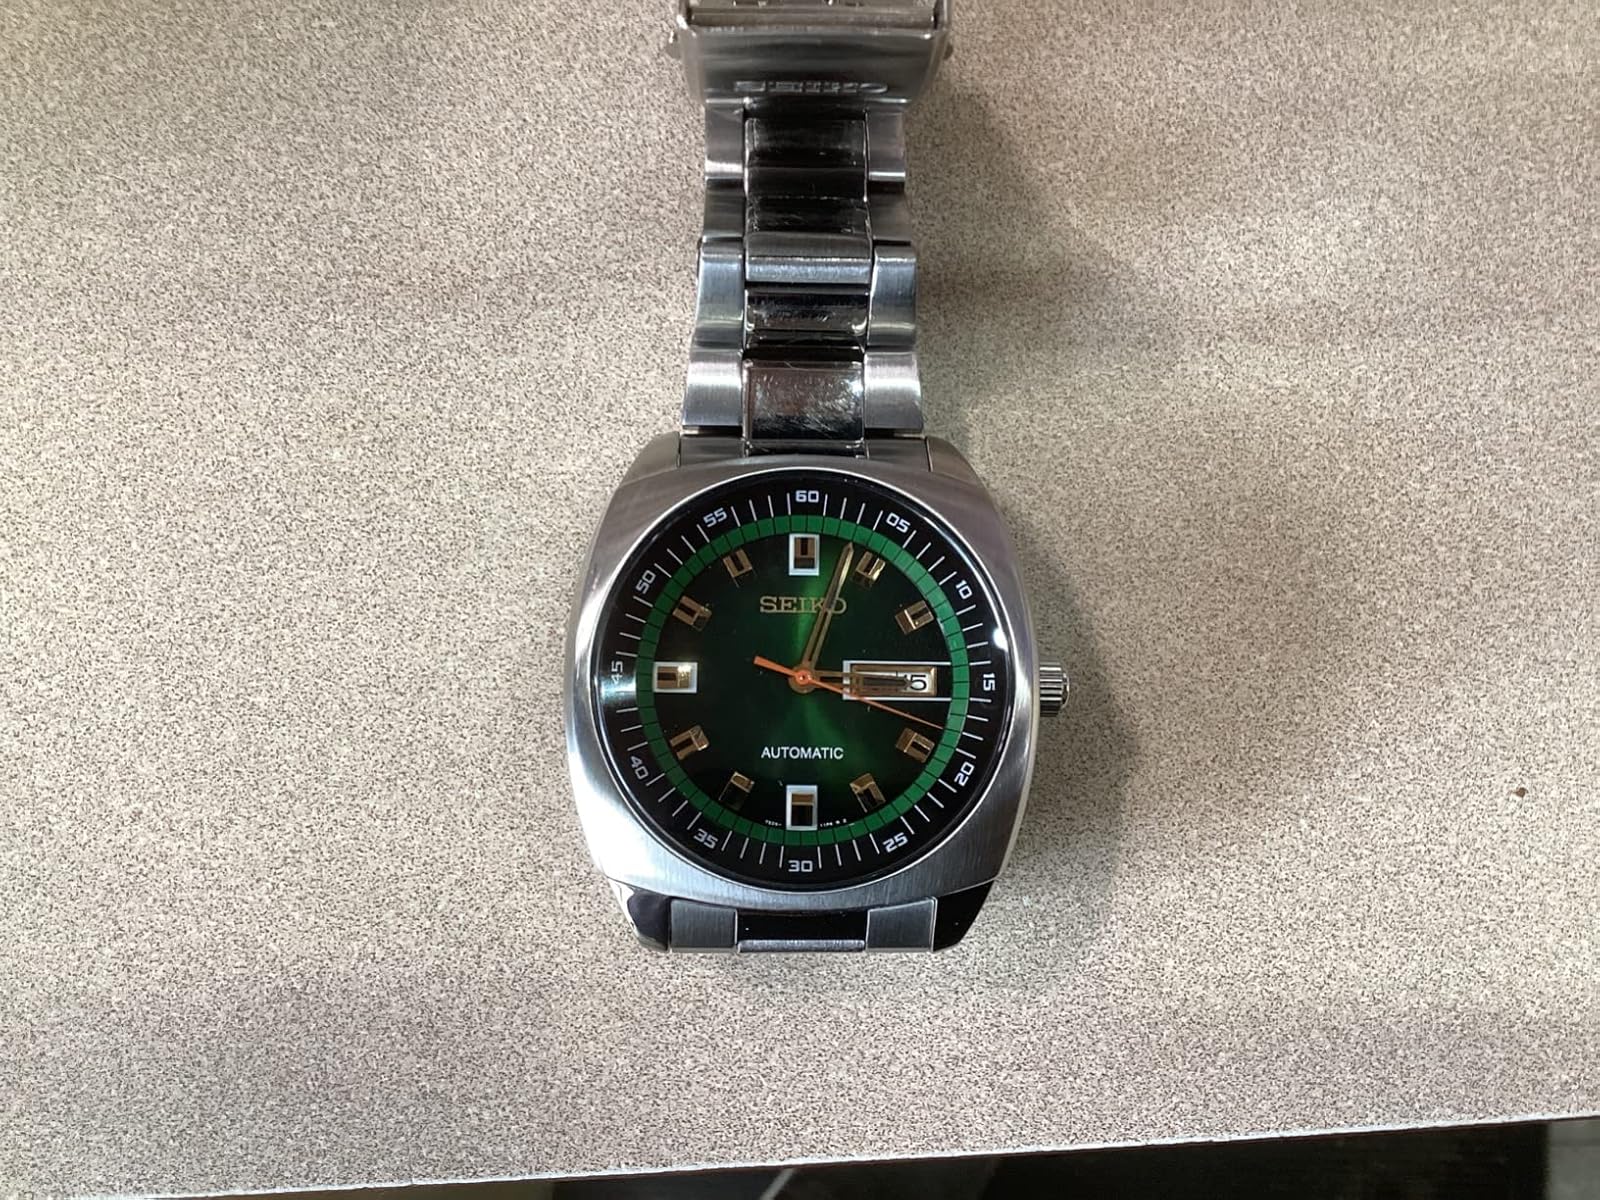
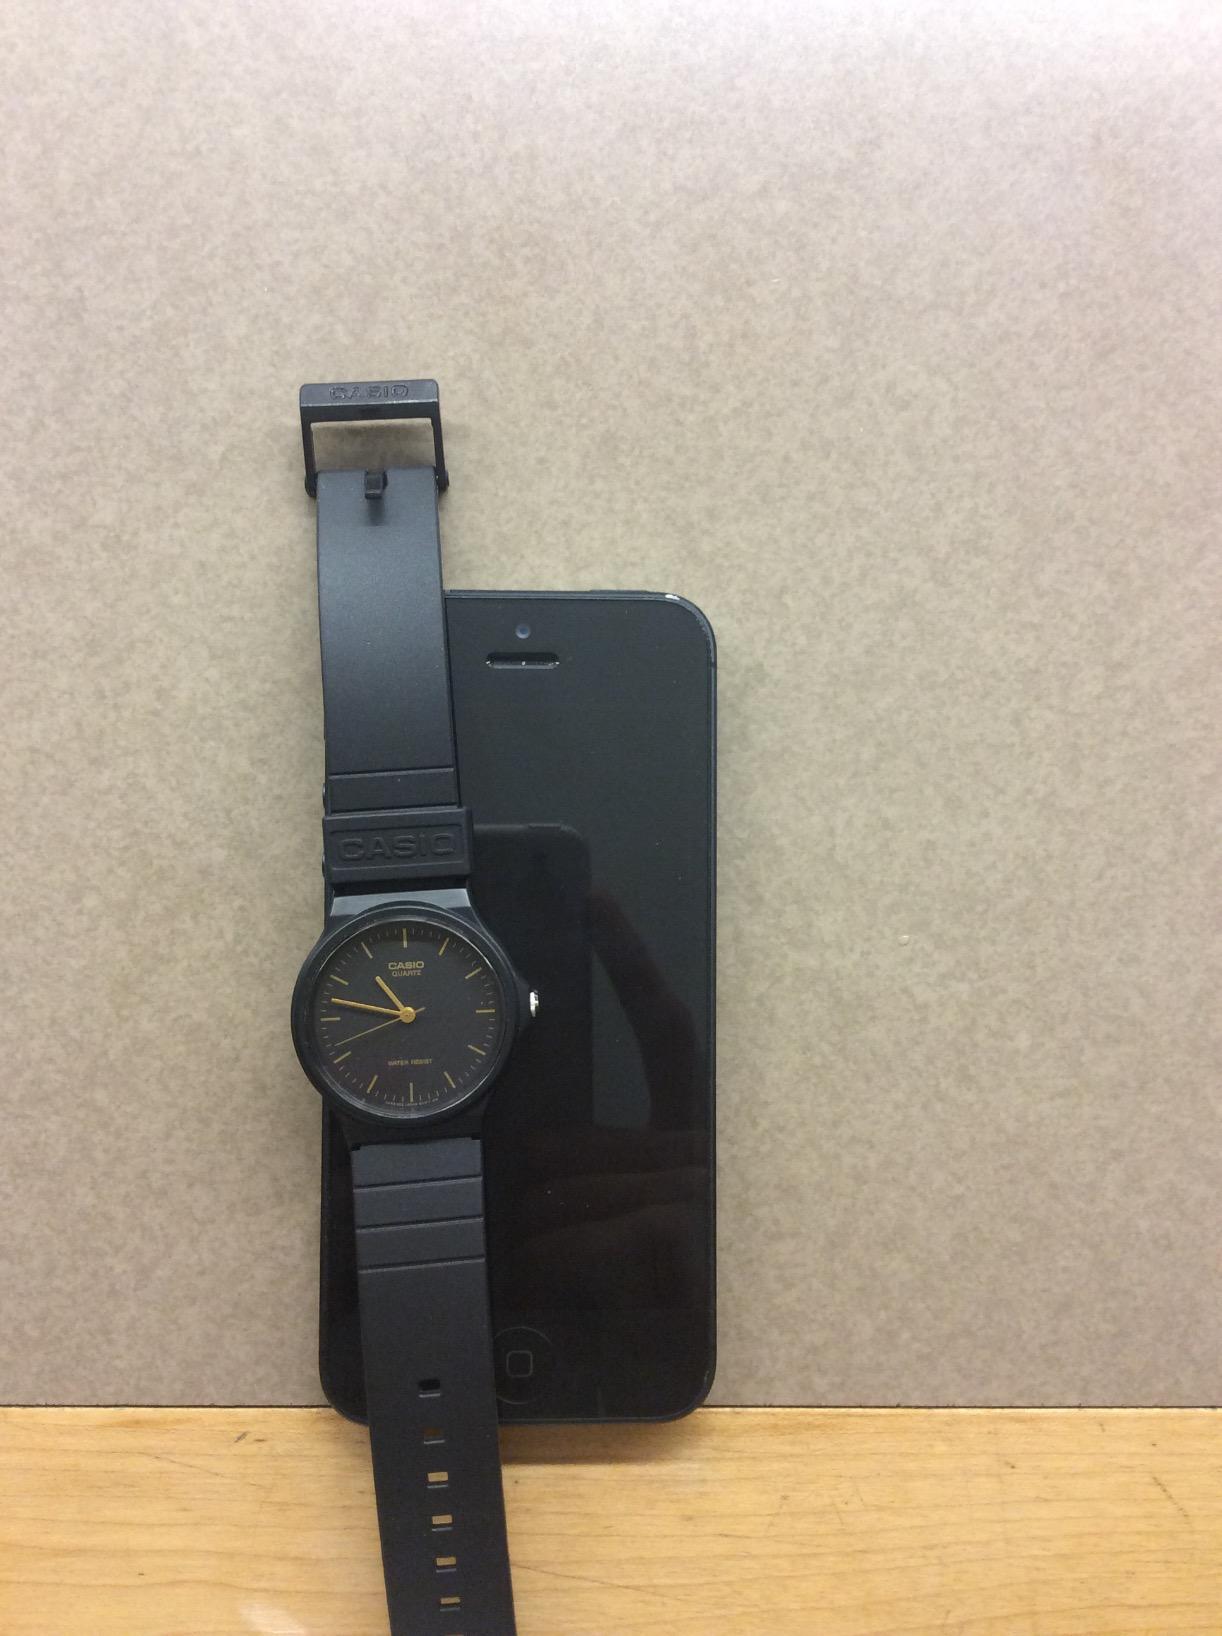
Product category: accessories_watch
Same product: no